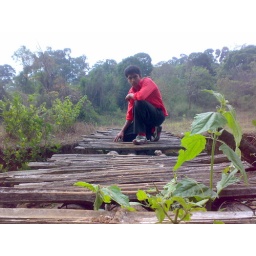
My frnd on the wooden bridge near tribal    colony.